Somebody's Hero (film)

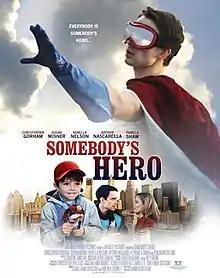
Film poster

Somebody's Hero is a 2012 American family feature film written and directed by Darin Beckstead, starring Christopher Gorham, Susan Misner, and Arthur Nascarella.